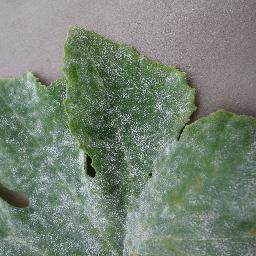
Label: Squash___Powdery_mildew